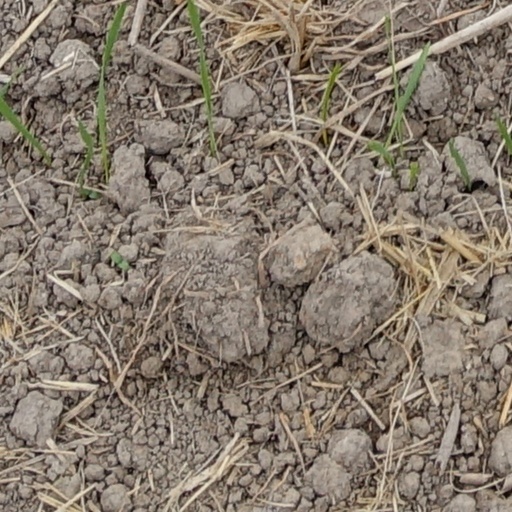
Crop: wheat